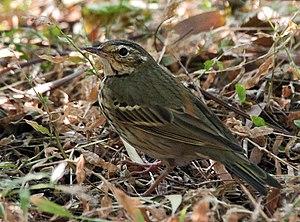
Le Pipit à dos olive est une espèce d'oiseaux appartenant à la famille des Motacillidae.